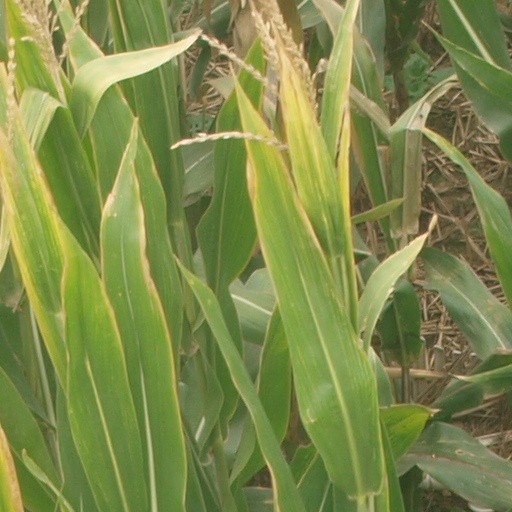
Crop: maize; corn